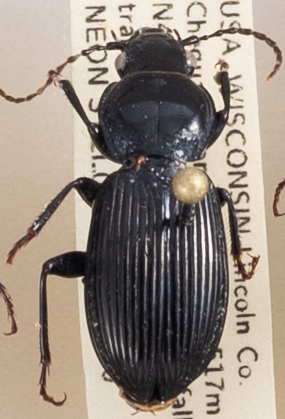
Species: Pterostichus novus
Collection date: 2018-07-10
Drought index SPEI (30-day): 0.71
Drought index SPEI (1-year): -0.24
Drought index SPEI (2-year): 1.642